Sky position (RA, Dec in degrees): 227.823, 1.646
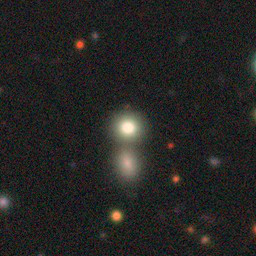
Galaxy morphology: Merging Galaxies